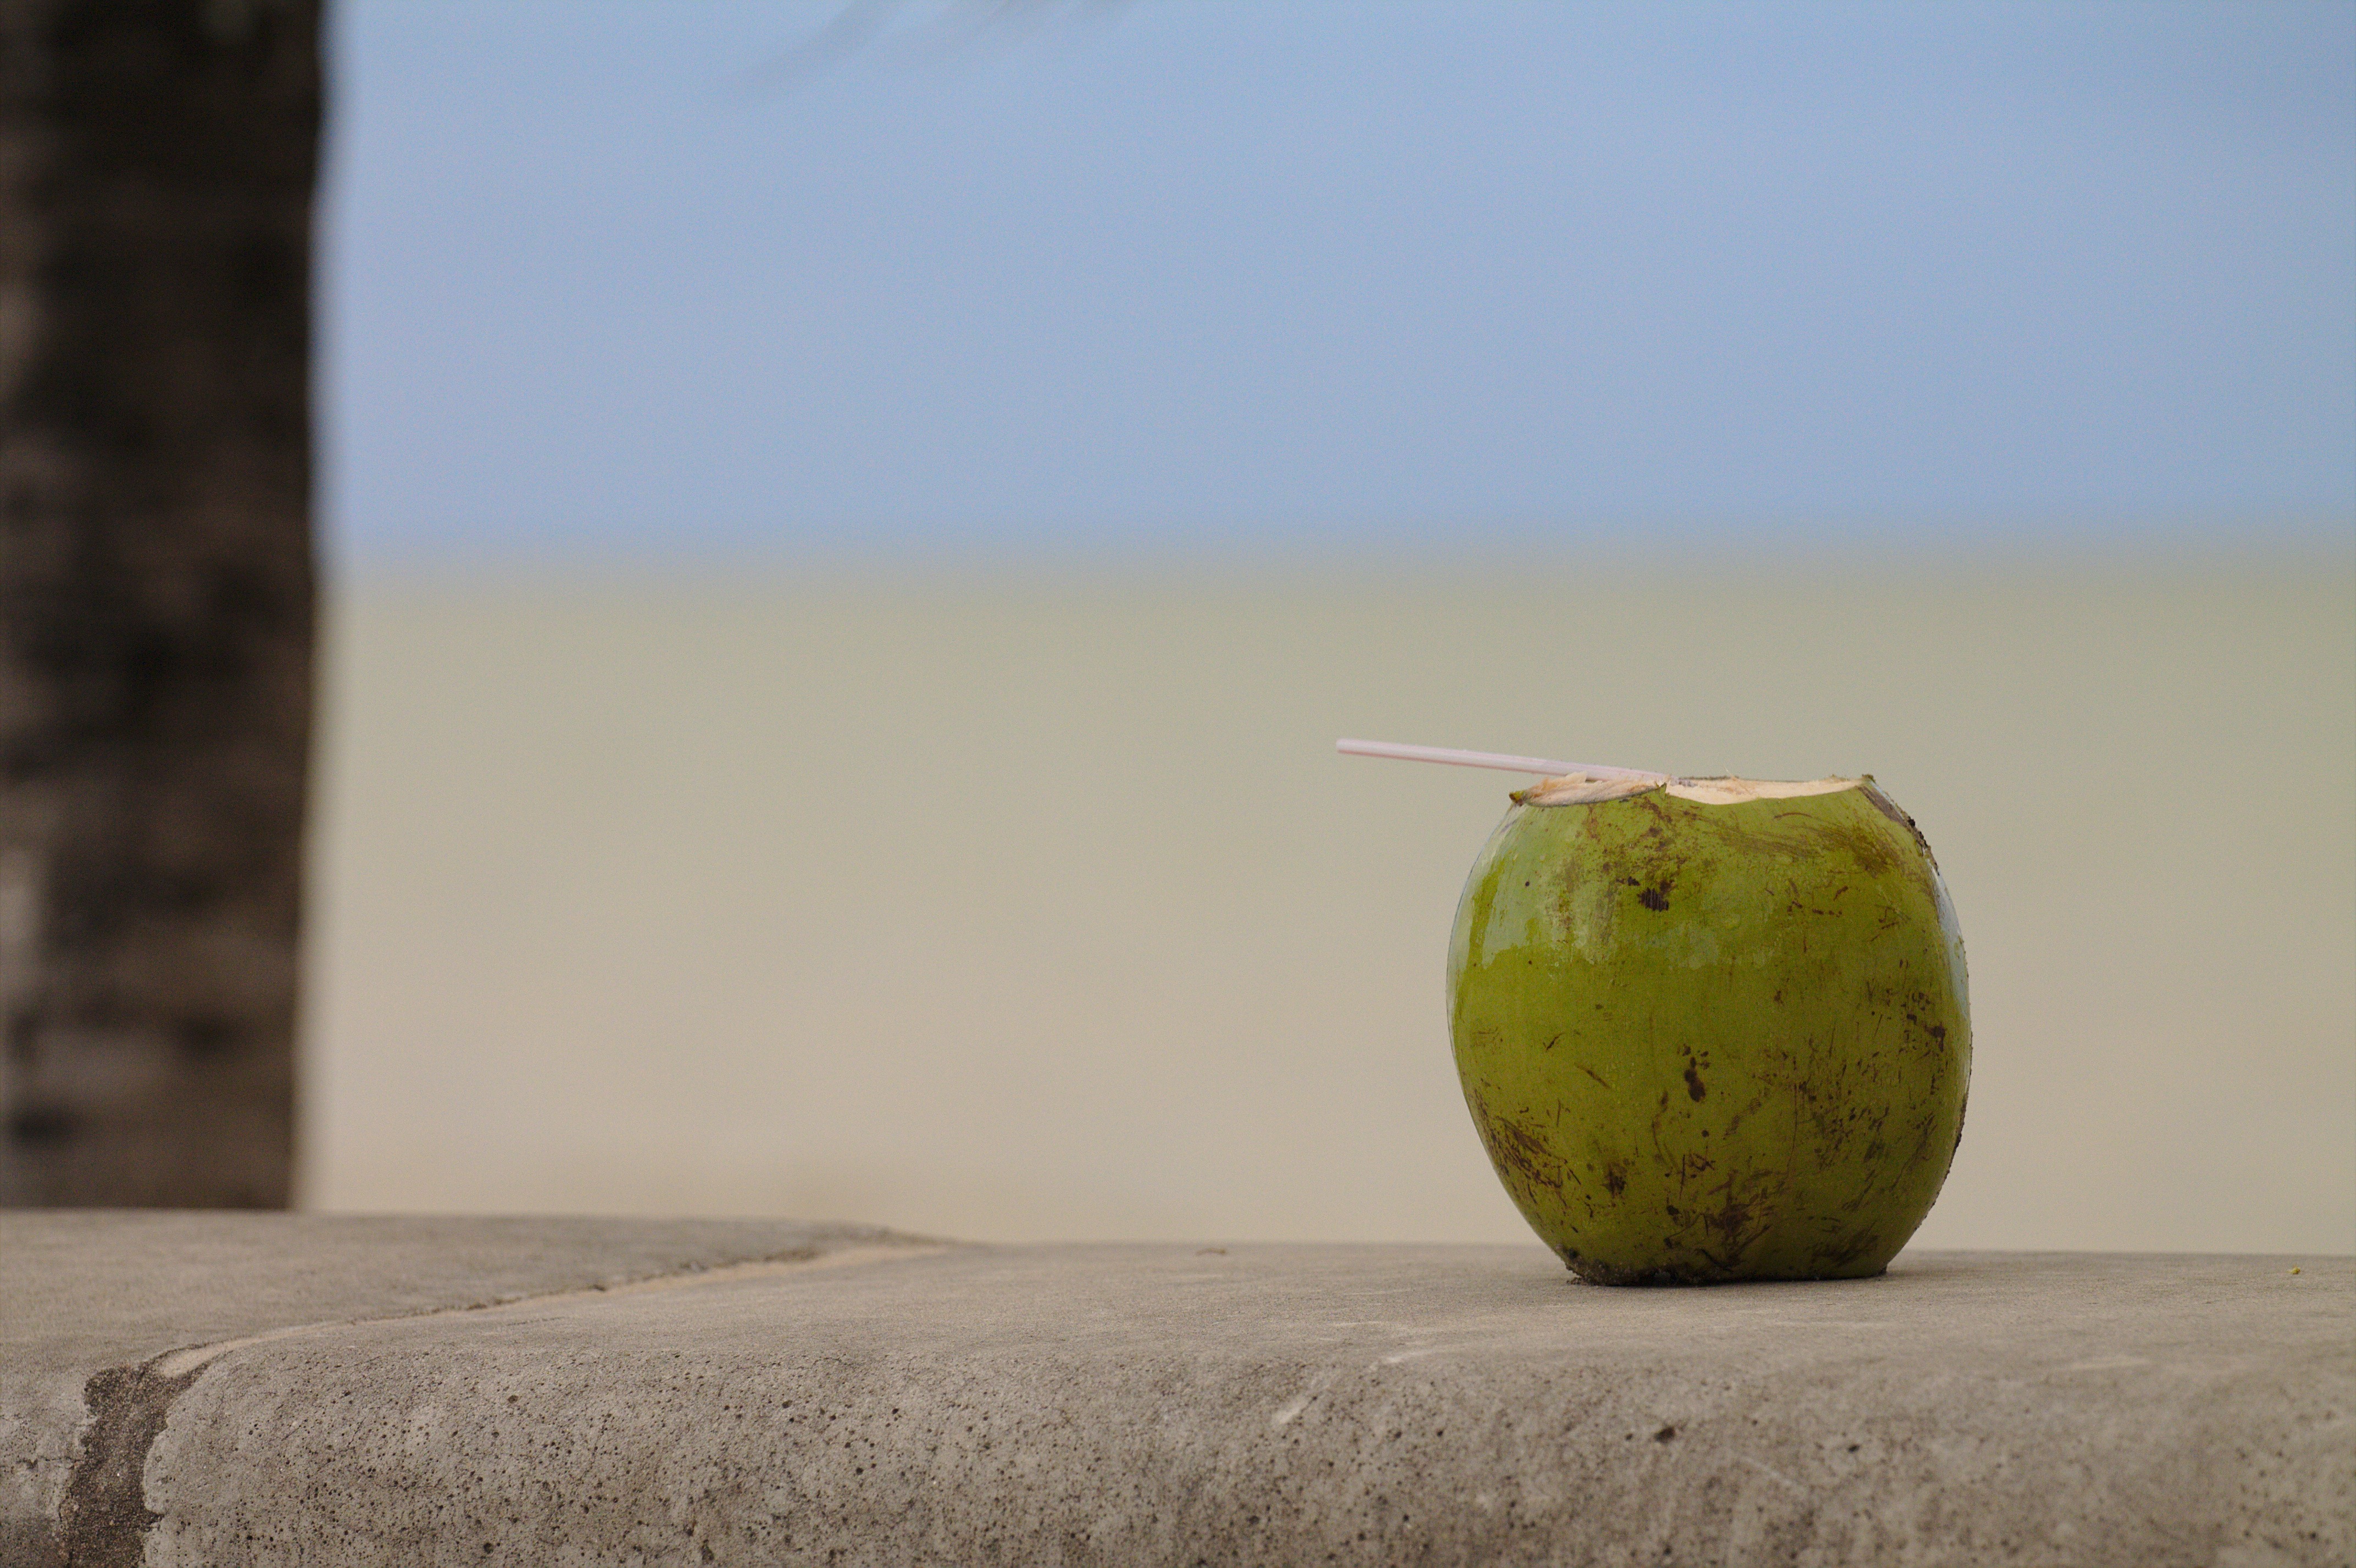
beach, water, plant, fruit, morning, food, green, relax, produce, rest, yellow, heat, coconut, holidays, coco, refresh, flowering plant, land plant